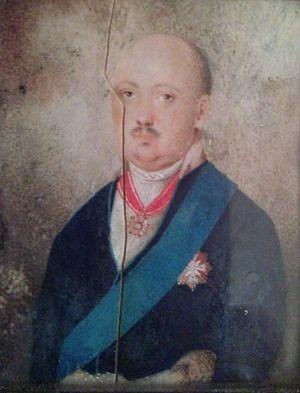
Le portraite d'Ambroży Skarżyński, Baron de l'Empire
Ambroise Skarżyński, né le 7 décembre 1787 et mort le 6 juin 1868, est un officier polonais ayant servi durant les guerres napoléoniennes.